Archidermapteron

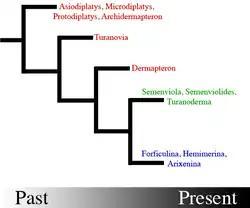
This chart shows Willmann's phylogenetic hypothesis for earwigs. Red are extinct genera in Archidermaptera, among them is Archidermapteron. Blue are the three living suborders of earwigs, except for green, which are the extinct genera in Forficulina.

According to the research of Dr. Fabian Hass, an entomologist who specializes in earwig biology, the relative age of this species compared to other genera in the suborder Archidermaptera can be approximated based upon the research of Dr. R. Willmann. According to Willmann, the genus "Archidermapteron," and therefore also the species "Archidermapteron martynovi," existed longer ago than the genera Dermapteron and Turanovia, but around the same time period as Asiodiplatys, Microdiplatys, and Protodiplatys. He bases this assumption on the shape of the fossils' cerci: Archidermateron, Asiodiplatys, Microdiplatys, and Protodiplatys all had cerci that were long and filiform, while Dermapteron had cerci that were short and more forcep-like. Therefore, Turanovia would have been in between both groups.